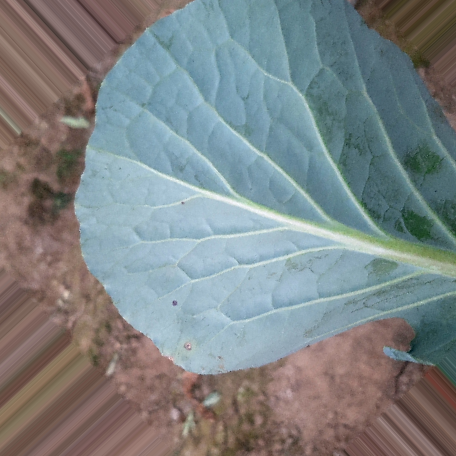
Label: Disease Free